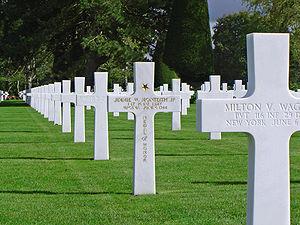
Le cimetière américain de Colleville-sur-Mer est un cimetière militaire américain situé juste au-dessus de la plage dite d’Omaha Beach, dans la commune française de Colleville-sur-Mer sur l'un des sites du débarquement allié du 6 juin 1944.
La Medal of Honor est la plus haute distinction militaire des États-Unis. Il en existe trois versions différentes : celle de l'US Army, celle de l'US Navy et celle de l'US Air Force. Le ruban de la médaille est identique dans les trois versions.